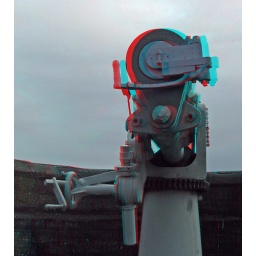
Coalhouse Fort in anaglyph 3D stereo red blue glasses to view